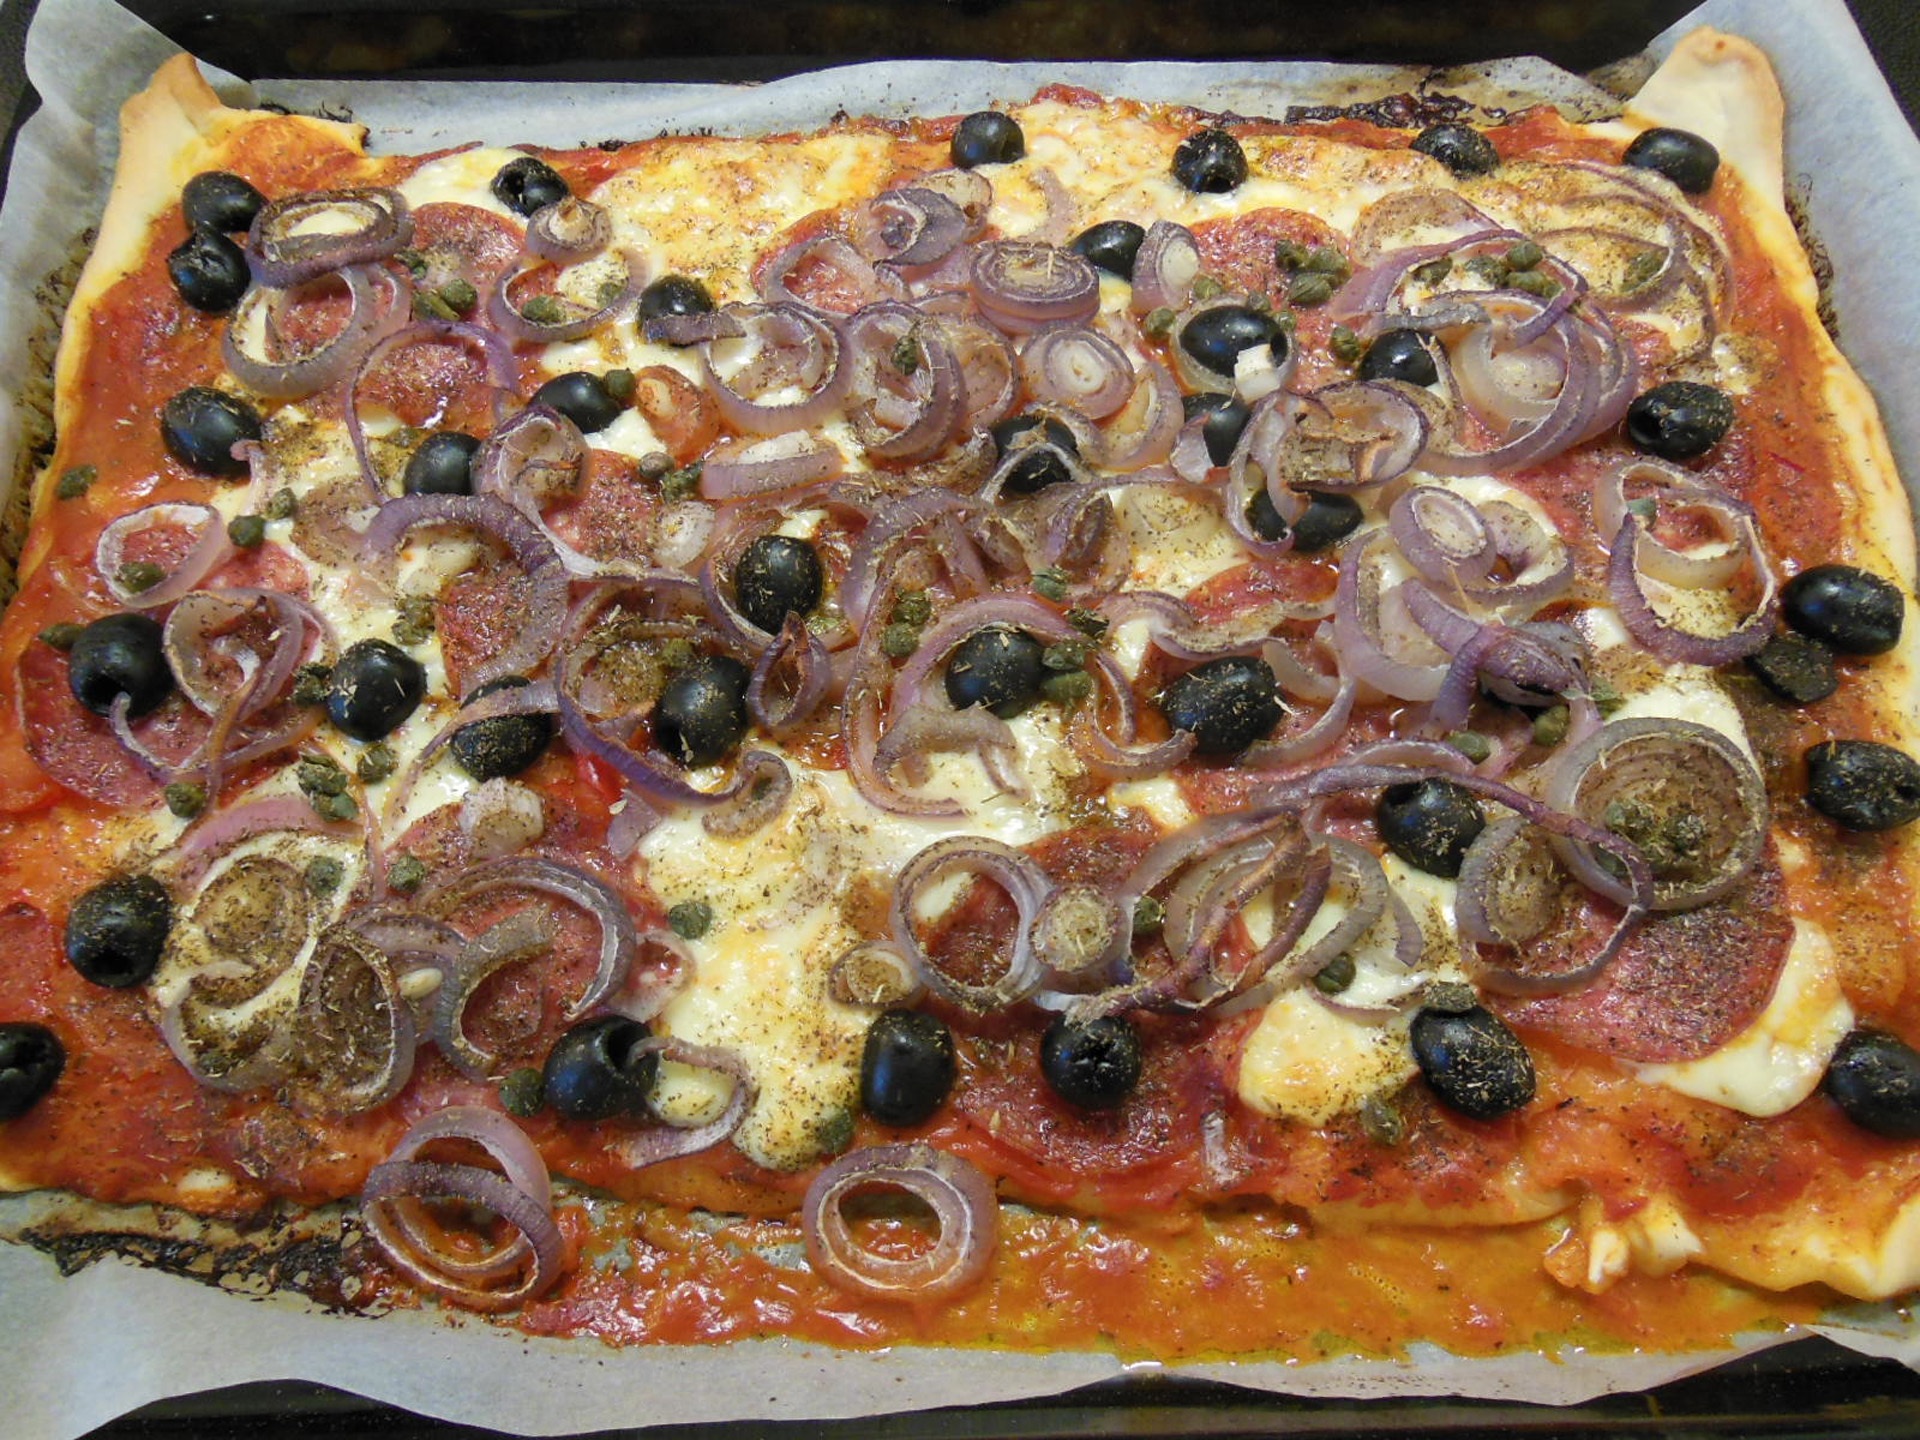
dish, food, cuisine, delicious, pizza, tomatoes, olives, italian, pizza topping, italian food, tarte flamb e, pizza cheese, european food, sicilian pizza